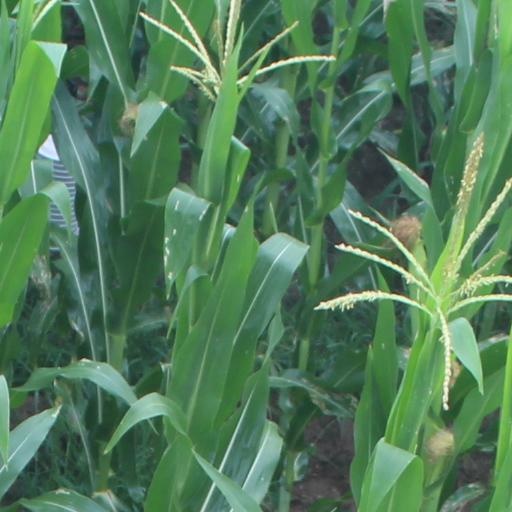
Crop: maize; corn